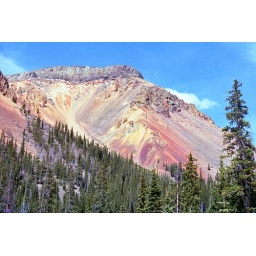
May 1977 red mountain near Platoro Colorado